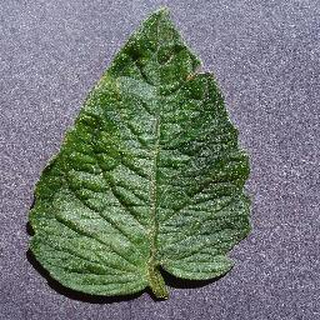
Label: healthy_tomato